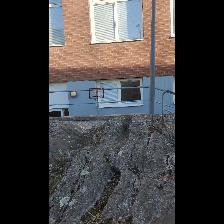
Label: NonHuman